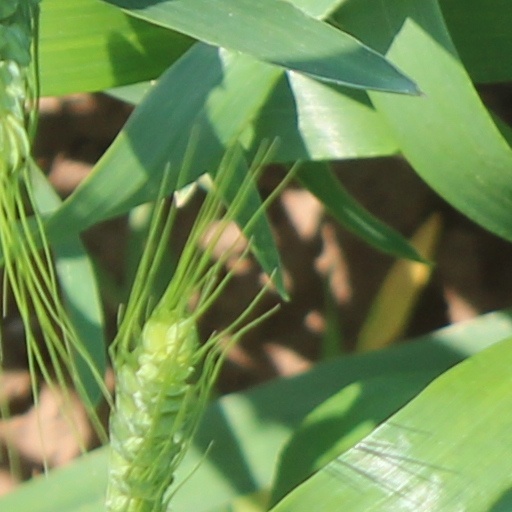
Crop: wheat